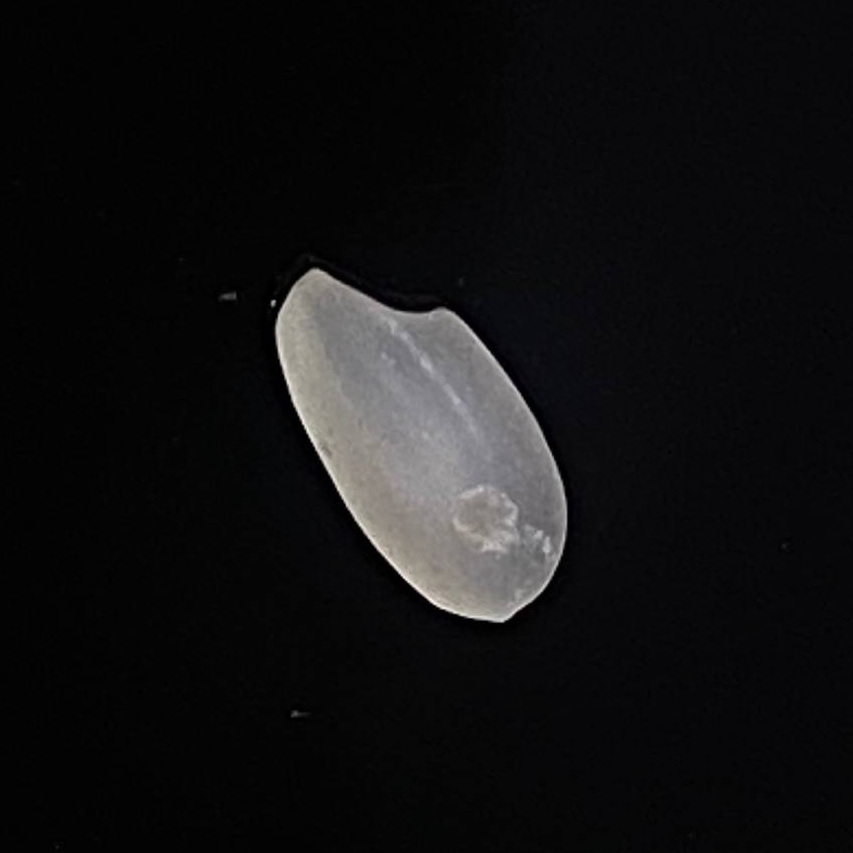
Rice variety: Bashful